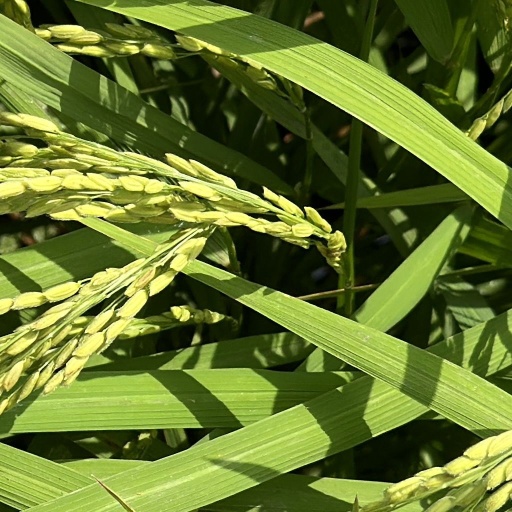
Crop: rice